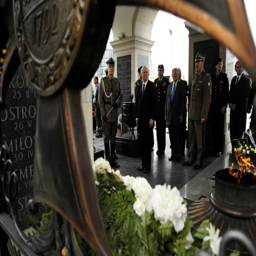
politician participates in a wreath laying ceremony .